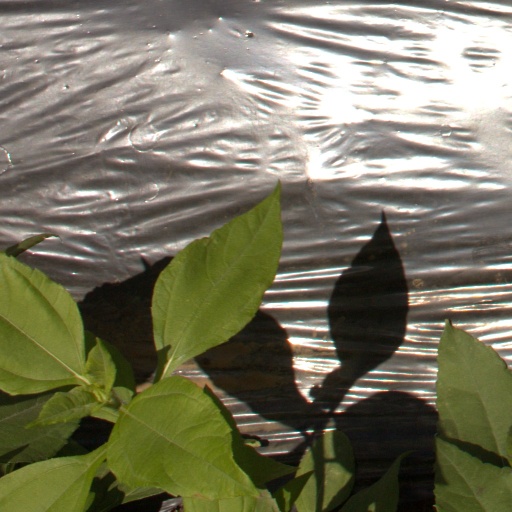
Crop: Jerusalem artichoke